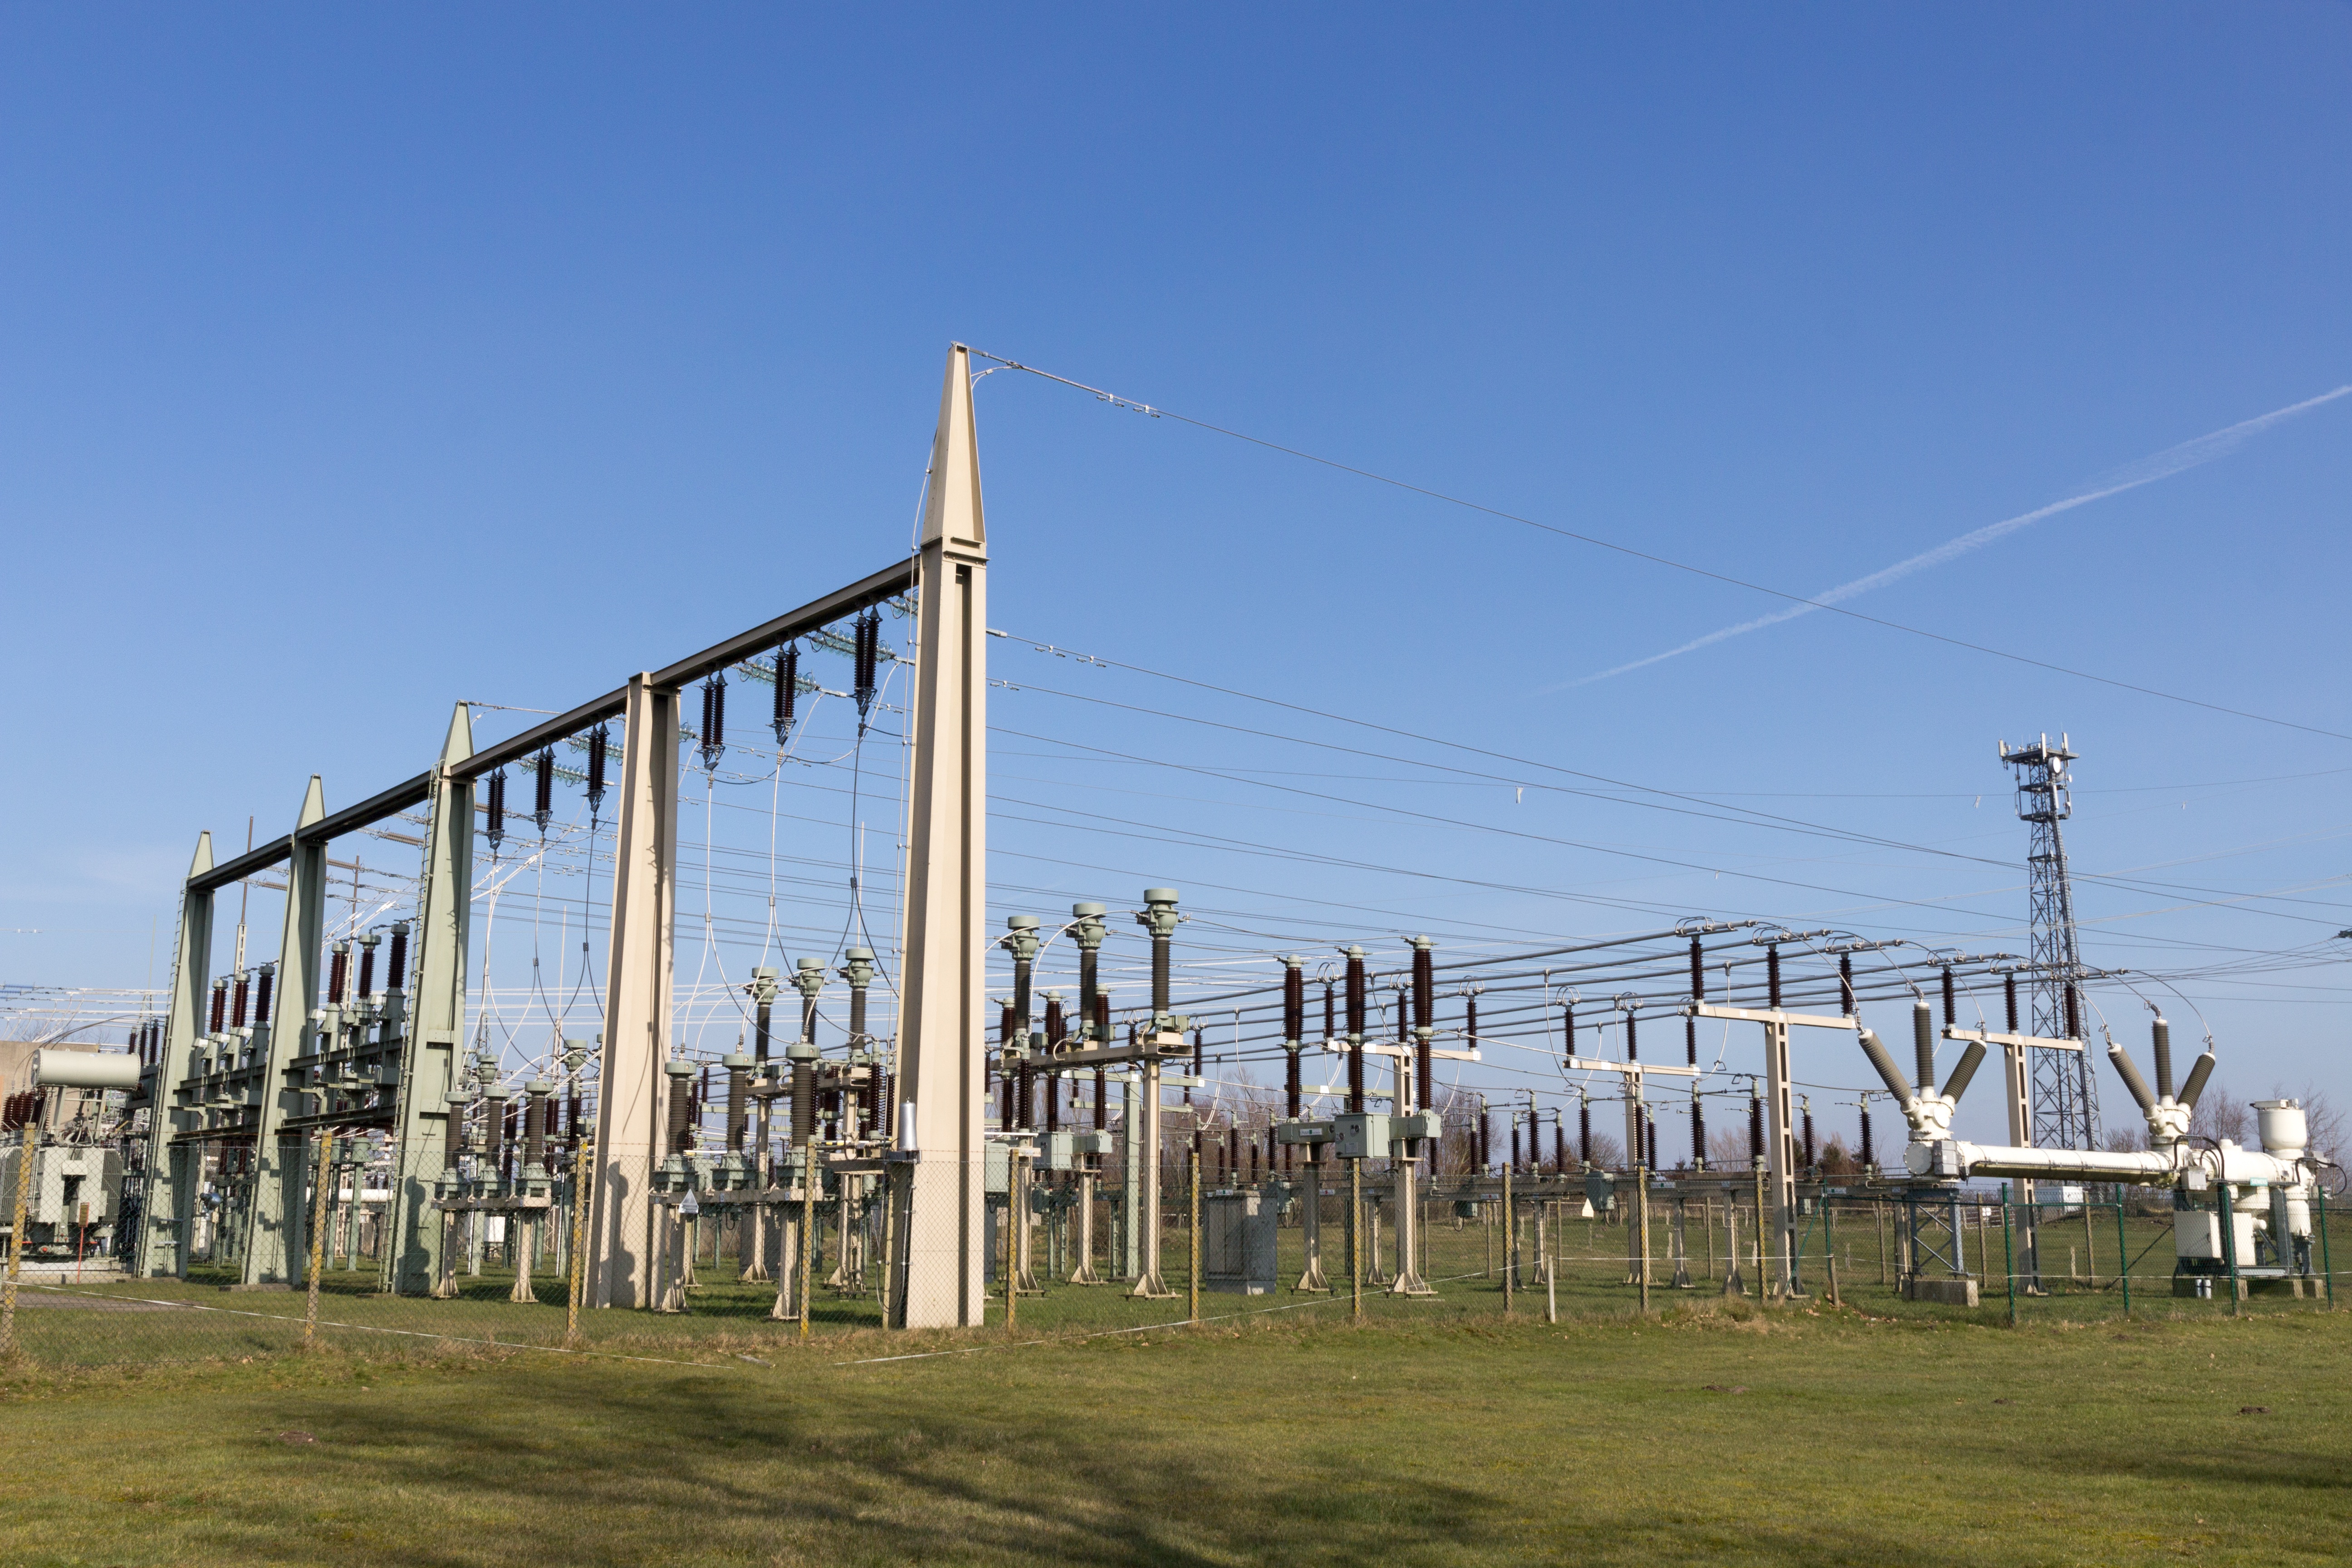
landscape, nature, grass, fence, sky, sun, technology, bridge, meadow, walkway, cable, tower, symbol, power line, landmark, electricity, stadium, tower block, energy, blue sky, current, sunny, rush, strommast, power poles, power lines, electric current, electricity power plant, peripheries, stromkosten, residential area, outdoor structure